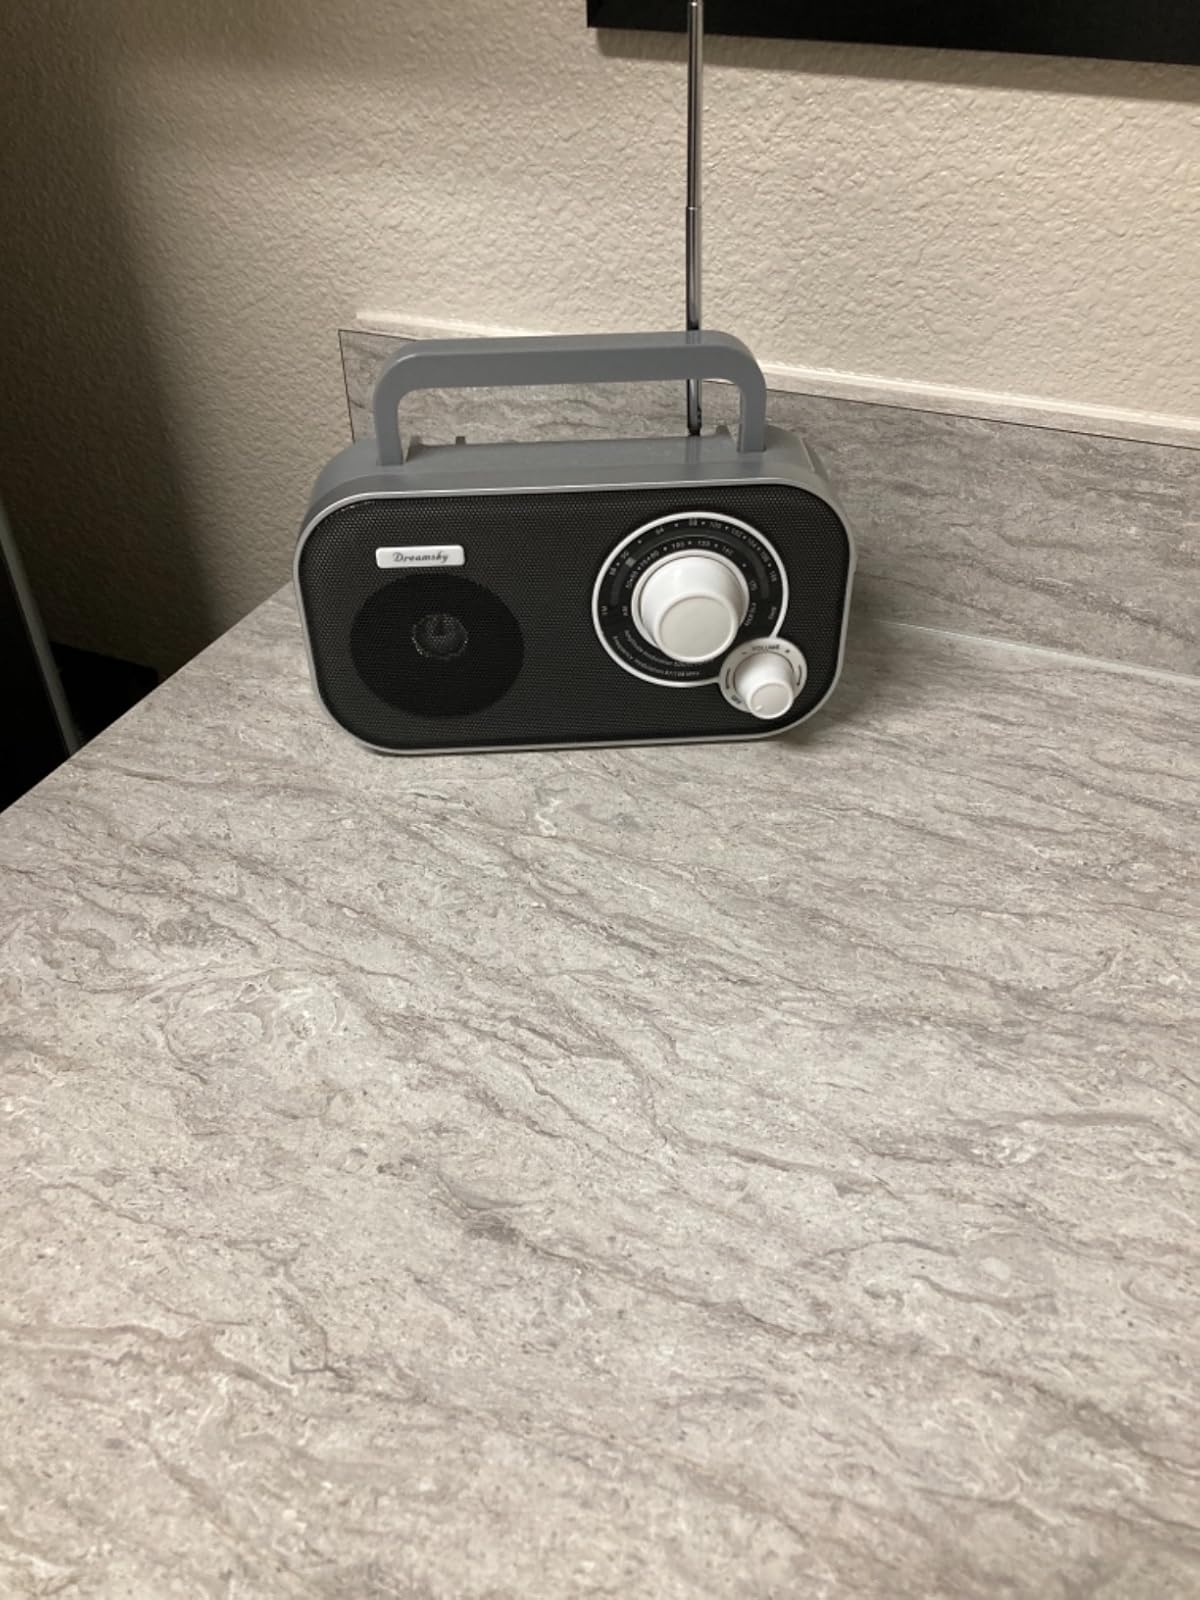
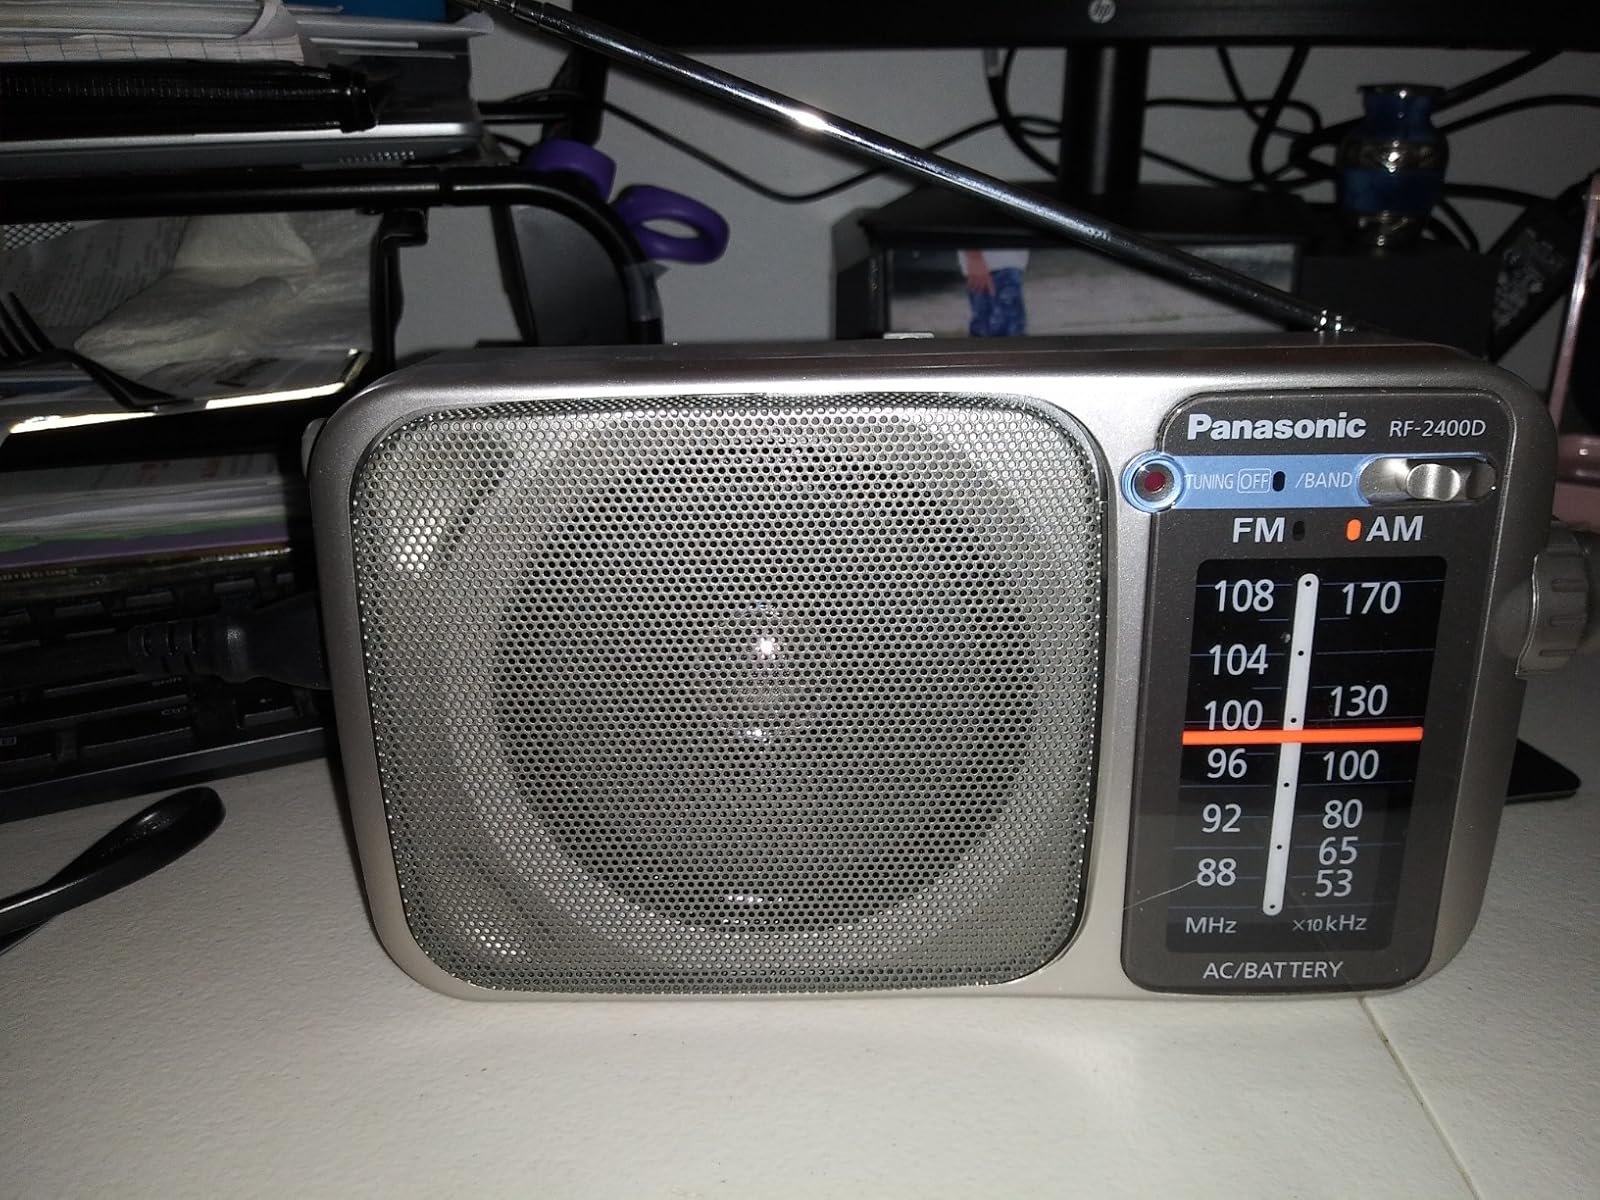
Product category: radio
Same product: no